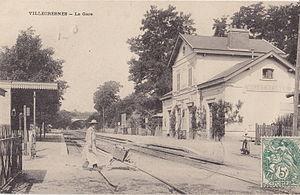
Carte postale ancienne sans mention d'éditeur
La gare de Villecresnes est une gare ferroviaire française, fermée et disparue, de la ligne de Paris-Bastille à Marles-en-Brie. Elle était située sur le territoire de la commune de Villecresnes dans le département du Val-de-Marne et la région Île-de-France.
Villecresnes est une commune française située dans le sud-est du département du Val-de-Marne, en région Île-de-France.